Youth in the Czech Republic

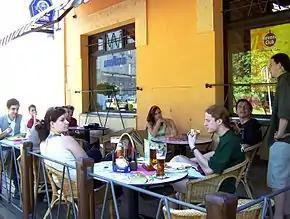
Czech youths enjoy a meal together.

In the Czech Republic, 15–32 years old is the commonly used range for youth. The transition from youth to adulthood can be affected by increased years in non-compulsory education to the point of becoming financially independent. Estimated projections in 2013 of the total population of this range will be 1.8 million or 5.6% of the total population with 877,000 females and 923,000 males.